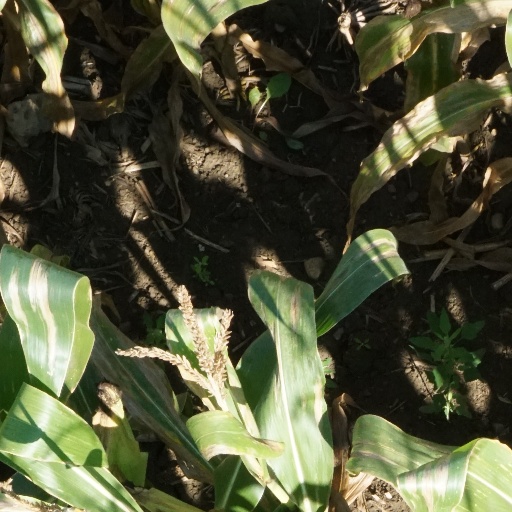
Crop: maize; corn